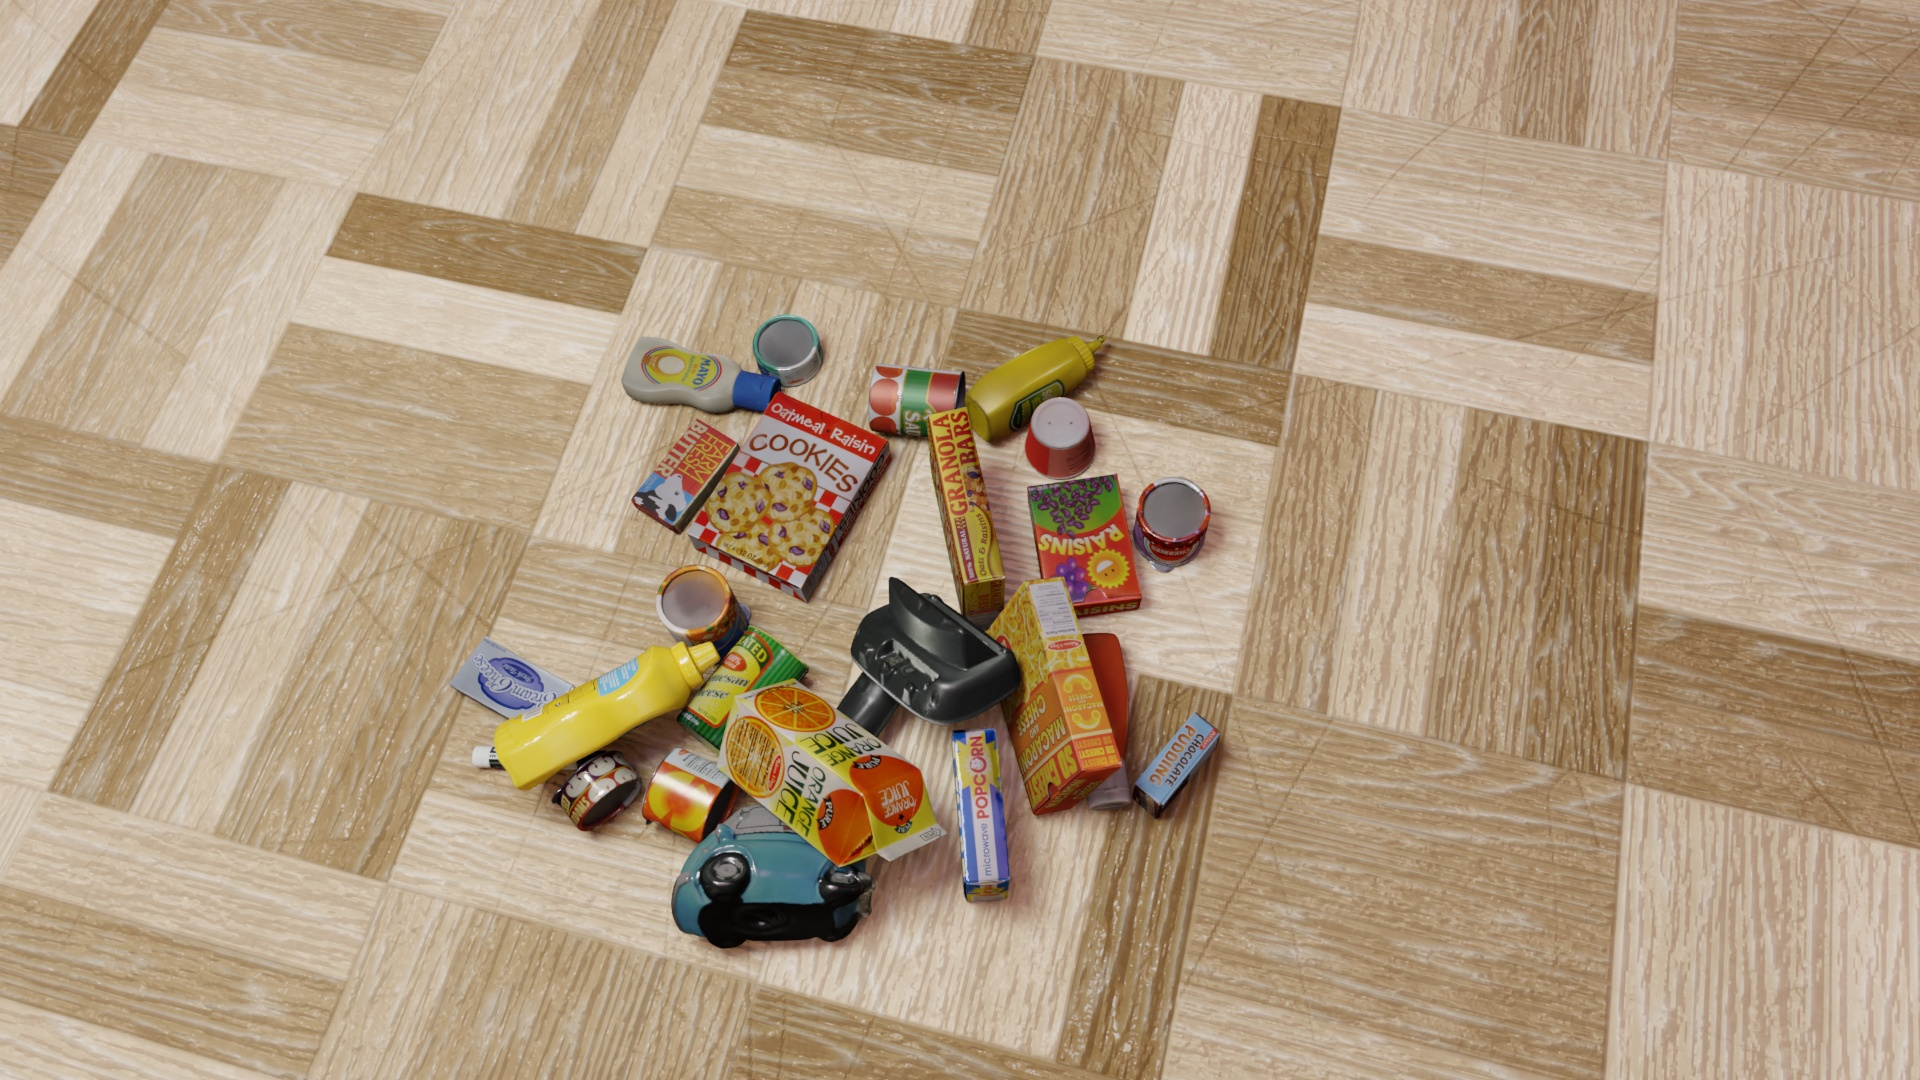
Question:
What are the eight normalized (x, y) image coordinates between 0 and 1 for the cuboid corners of the granola bars box featuring its colorful design? Your answer should be a list of normalized (x, y) image coordinates between 0 and 1 with bottom face first then top face, all counter-clockwise.
Answer: [(0.501042, 0.588889), (0.522917, 0.581481), (0.504167, 0.433333), (0.483333, 0.439815), (0.5, 0.541667), (0.523958, 0.533333), (0.503646, 0.374074), (0.480729, 0.381481)]